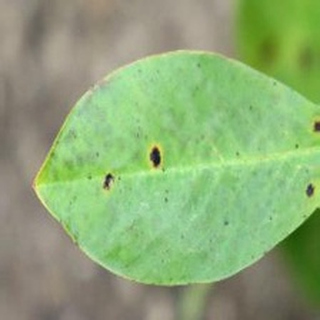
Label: groundnut_early_leaf_spot